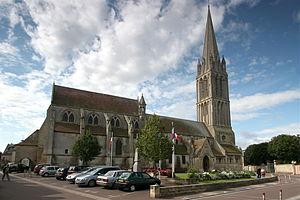
Cette liste regroupe une partie des monuments historiques du Calvados.
Cet article recense les monuments historiques de France classés en 1840, la première protection de ce type dans le pays.
Bernières-sur-Mer est une commune française, située dans le département du Calvados en région Normandie, peuplée de 2 308 habitants.